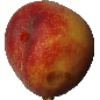
Label: Peach 1